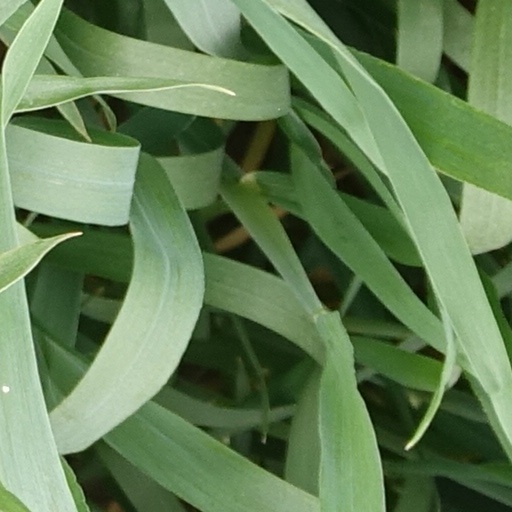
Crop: wheat